Military aid to the civil authorities

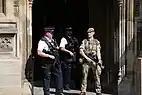
British soldier alongside armed police guarding the Palace of Westminster as part of Operation Temperer, May 2017

Military aid to the civil authorities (MACA) is the collective term used by the Ministry of Defence of the Government of the United Kingdom to refer to the operational deployment of the armed forces of the United Kingdom in support of the civilian authorities, other government departments and the community as a whole. Commander Home Command, in his capacity as Standing Joint Commander (UK) is the standing joint commander responsible for the planning and execution of civil contingency operations within the UK landmass and territorial waters during any military aid to UK civil authorities.